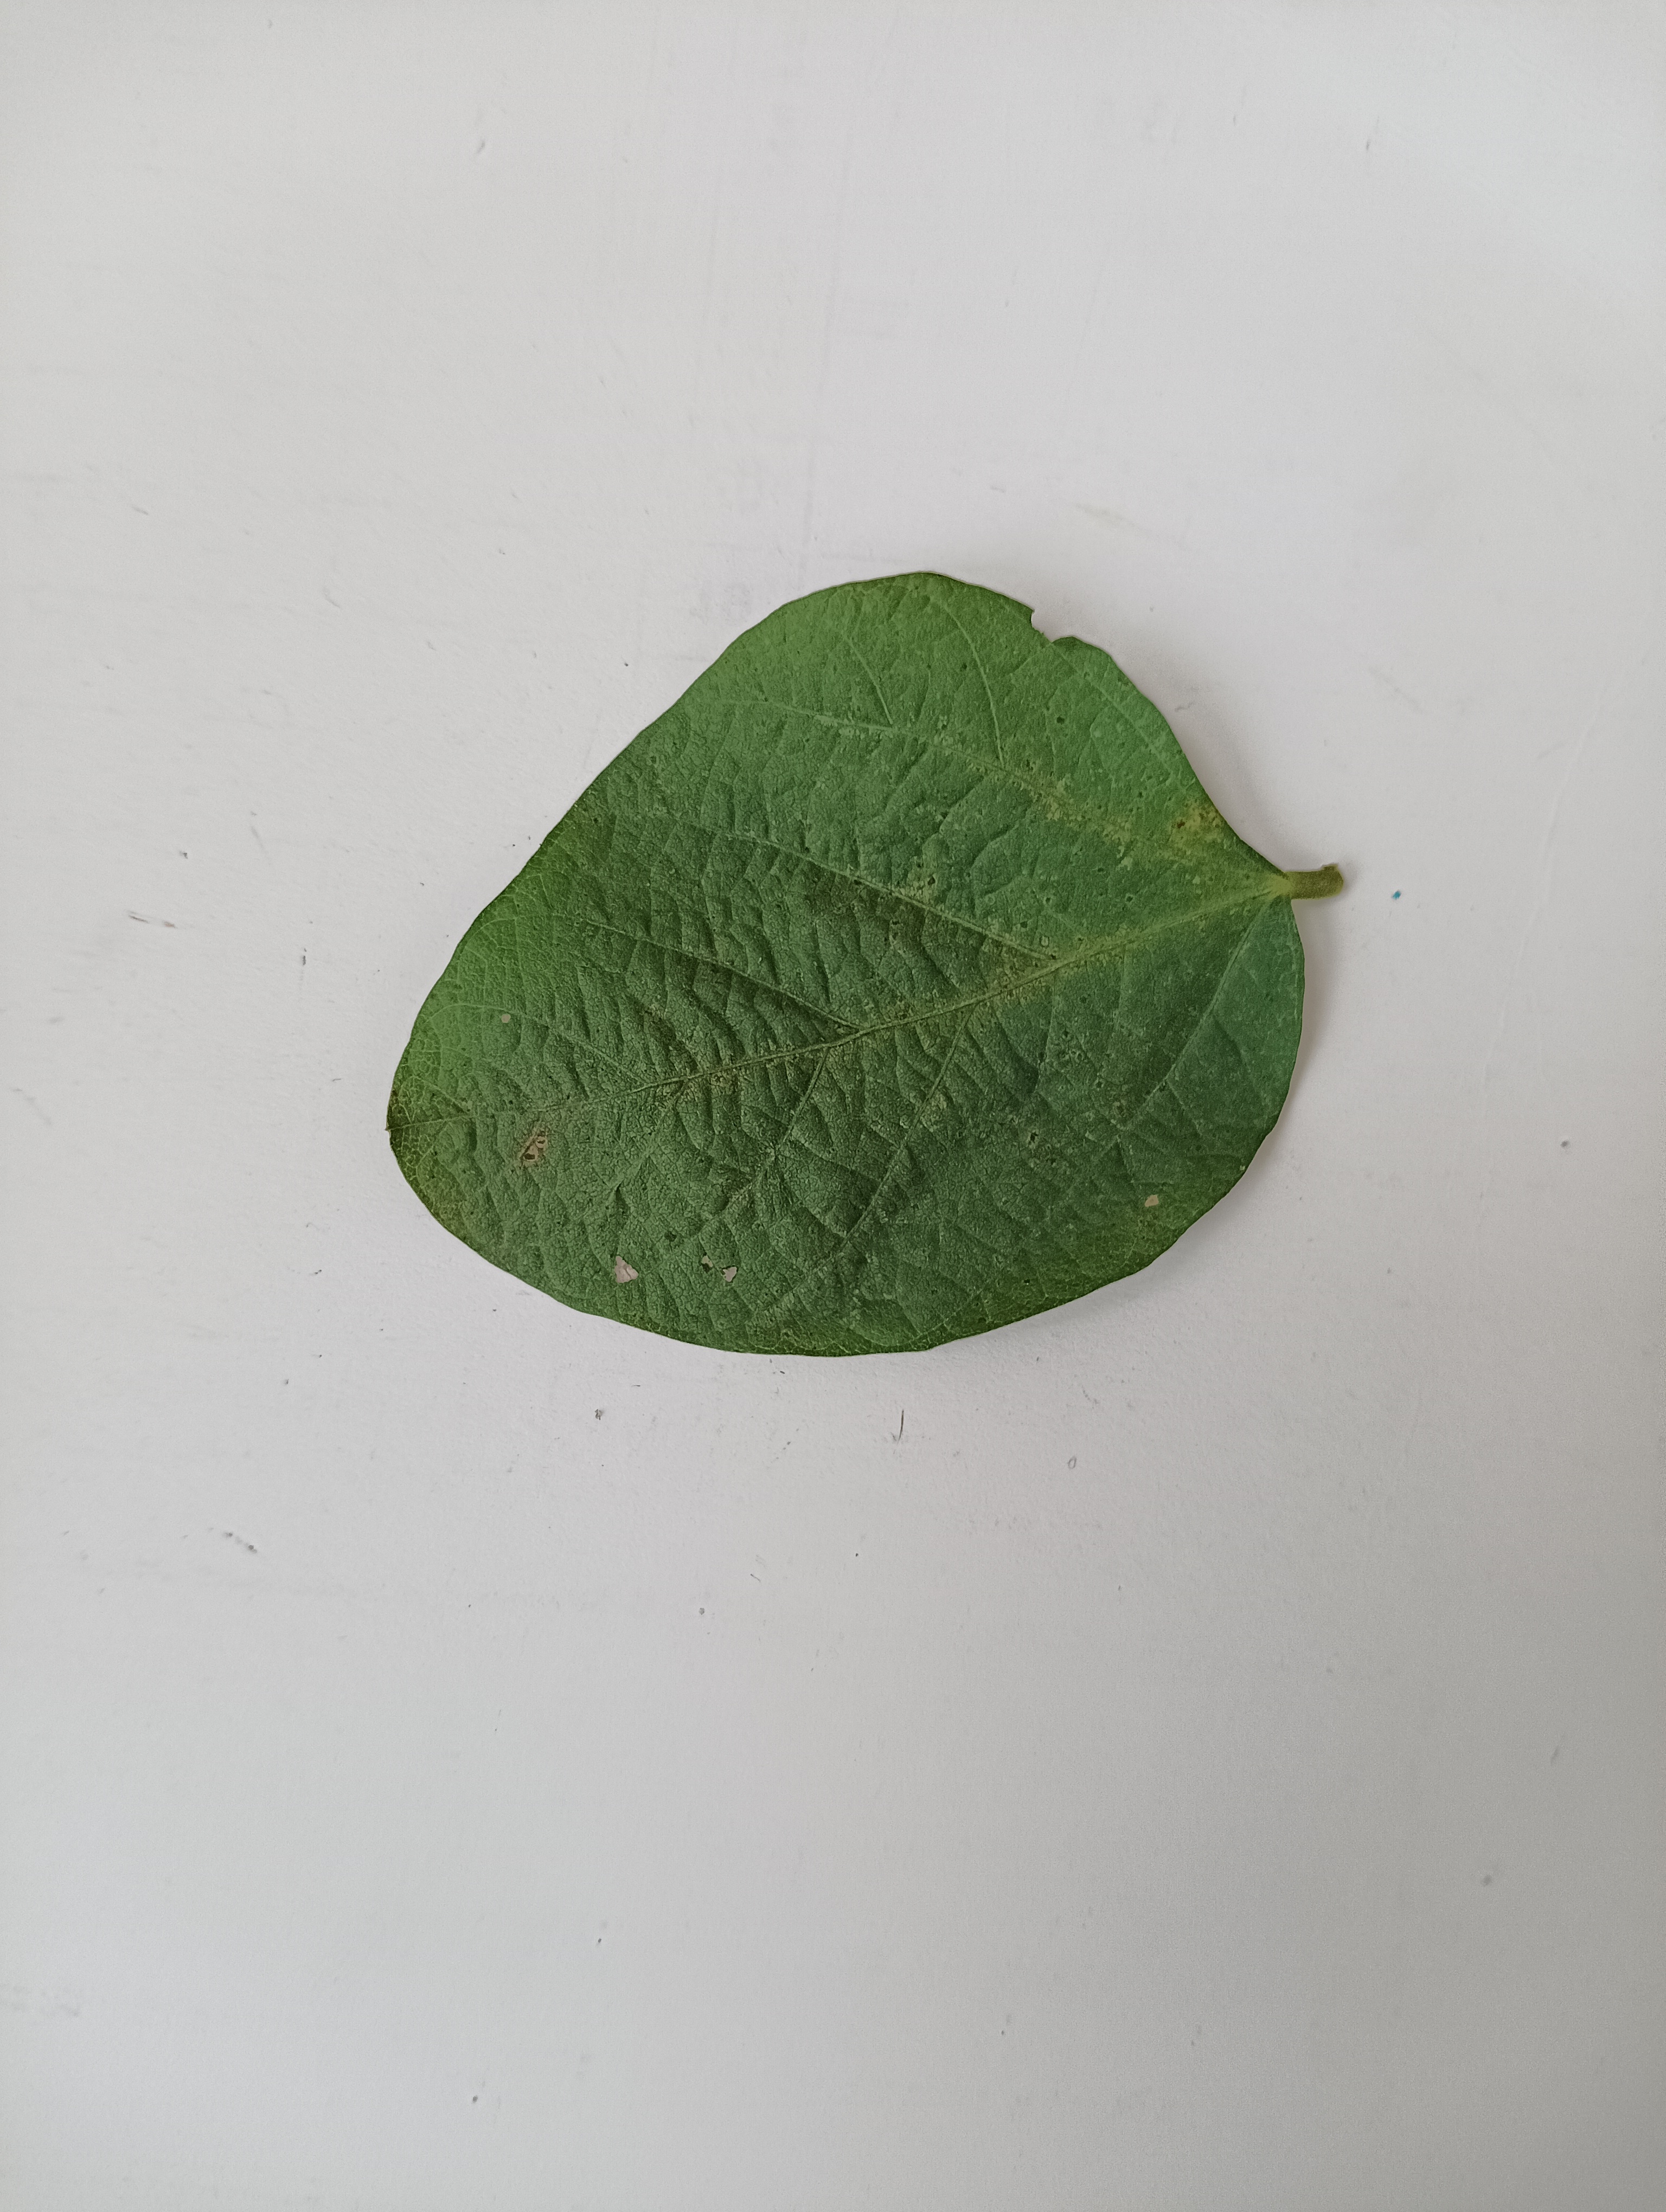
Label: Bacterial leaf Blight